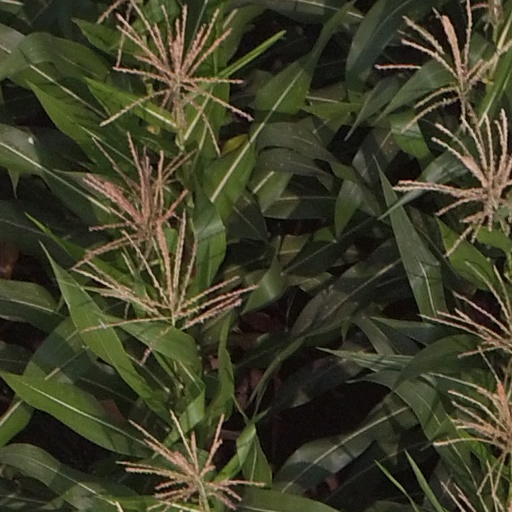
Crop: maize; corn